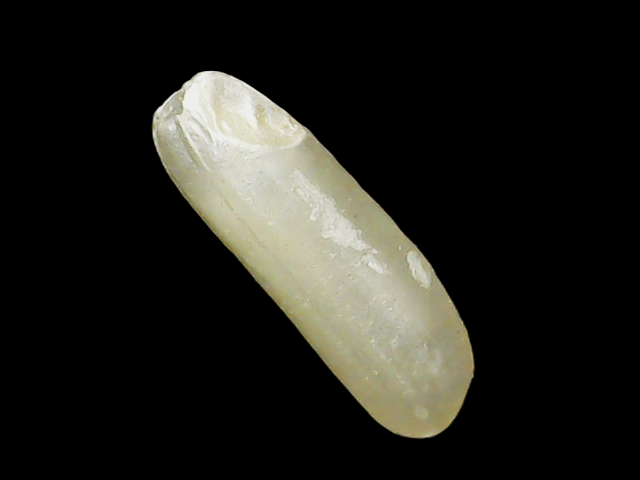
Rice variety: Binadhan16